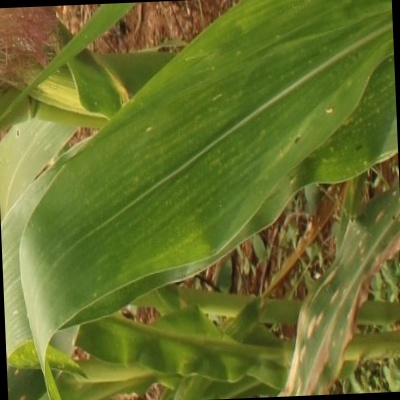
Label: Corn_(Maize)___Maize_Streak_Virus